Carl Wilhelmson

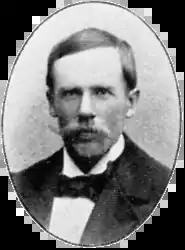
Carl Wilhelmson, from the "Svenskt Porträttgalleri XX".

Carl Wilhelm Wilhelmson (12 November 1866, Fiskebäckskil – 24 September 1928, Gothenburg) was a Swedish painter, graphic artist, amateur photographer and art teacher.